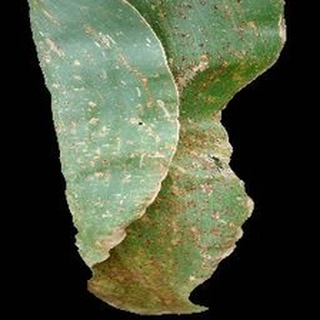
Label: corn_common_rust